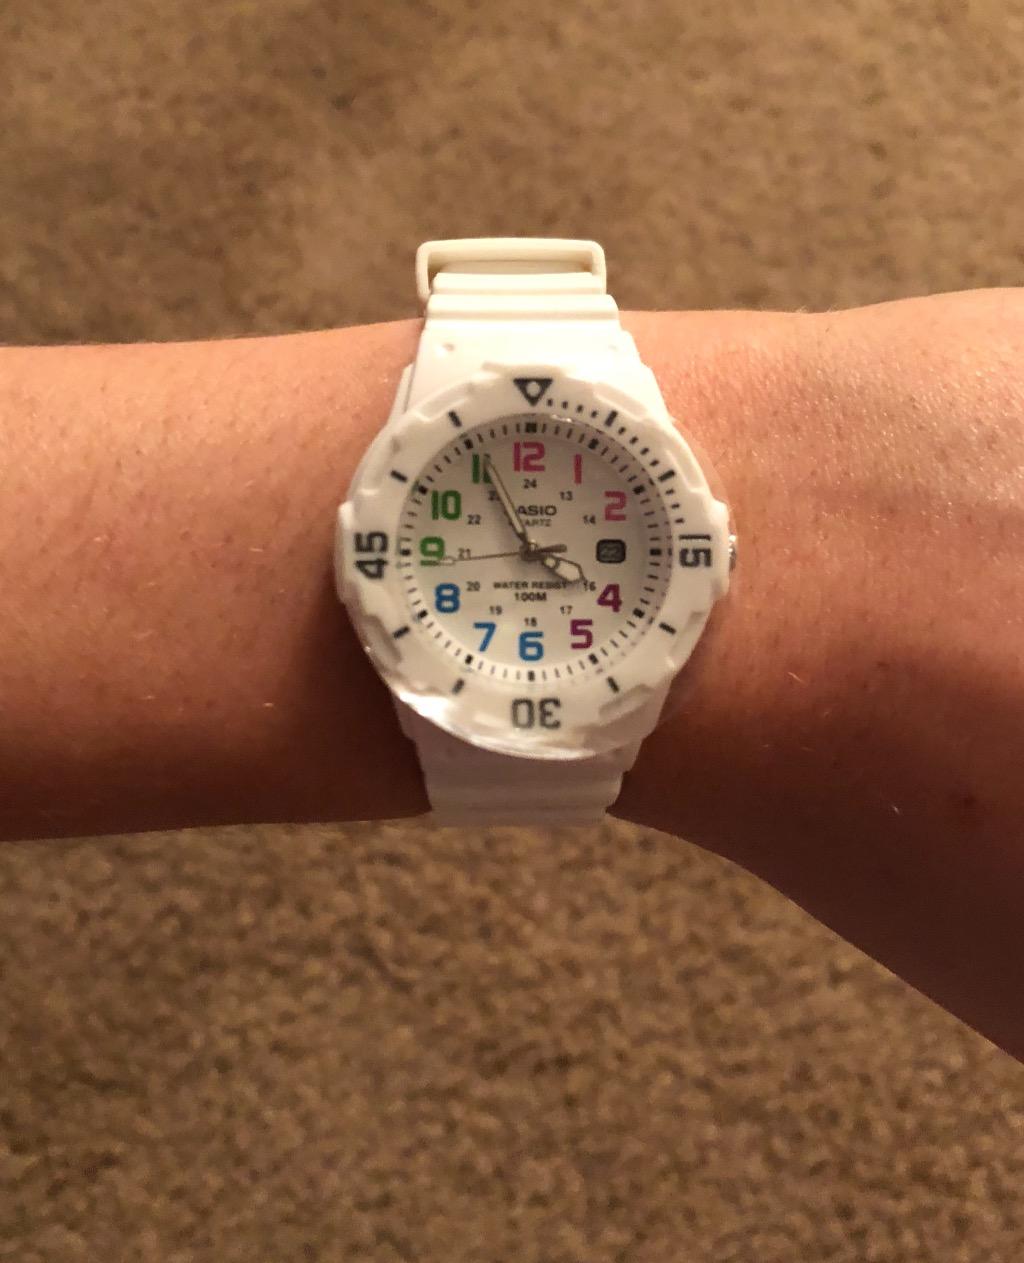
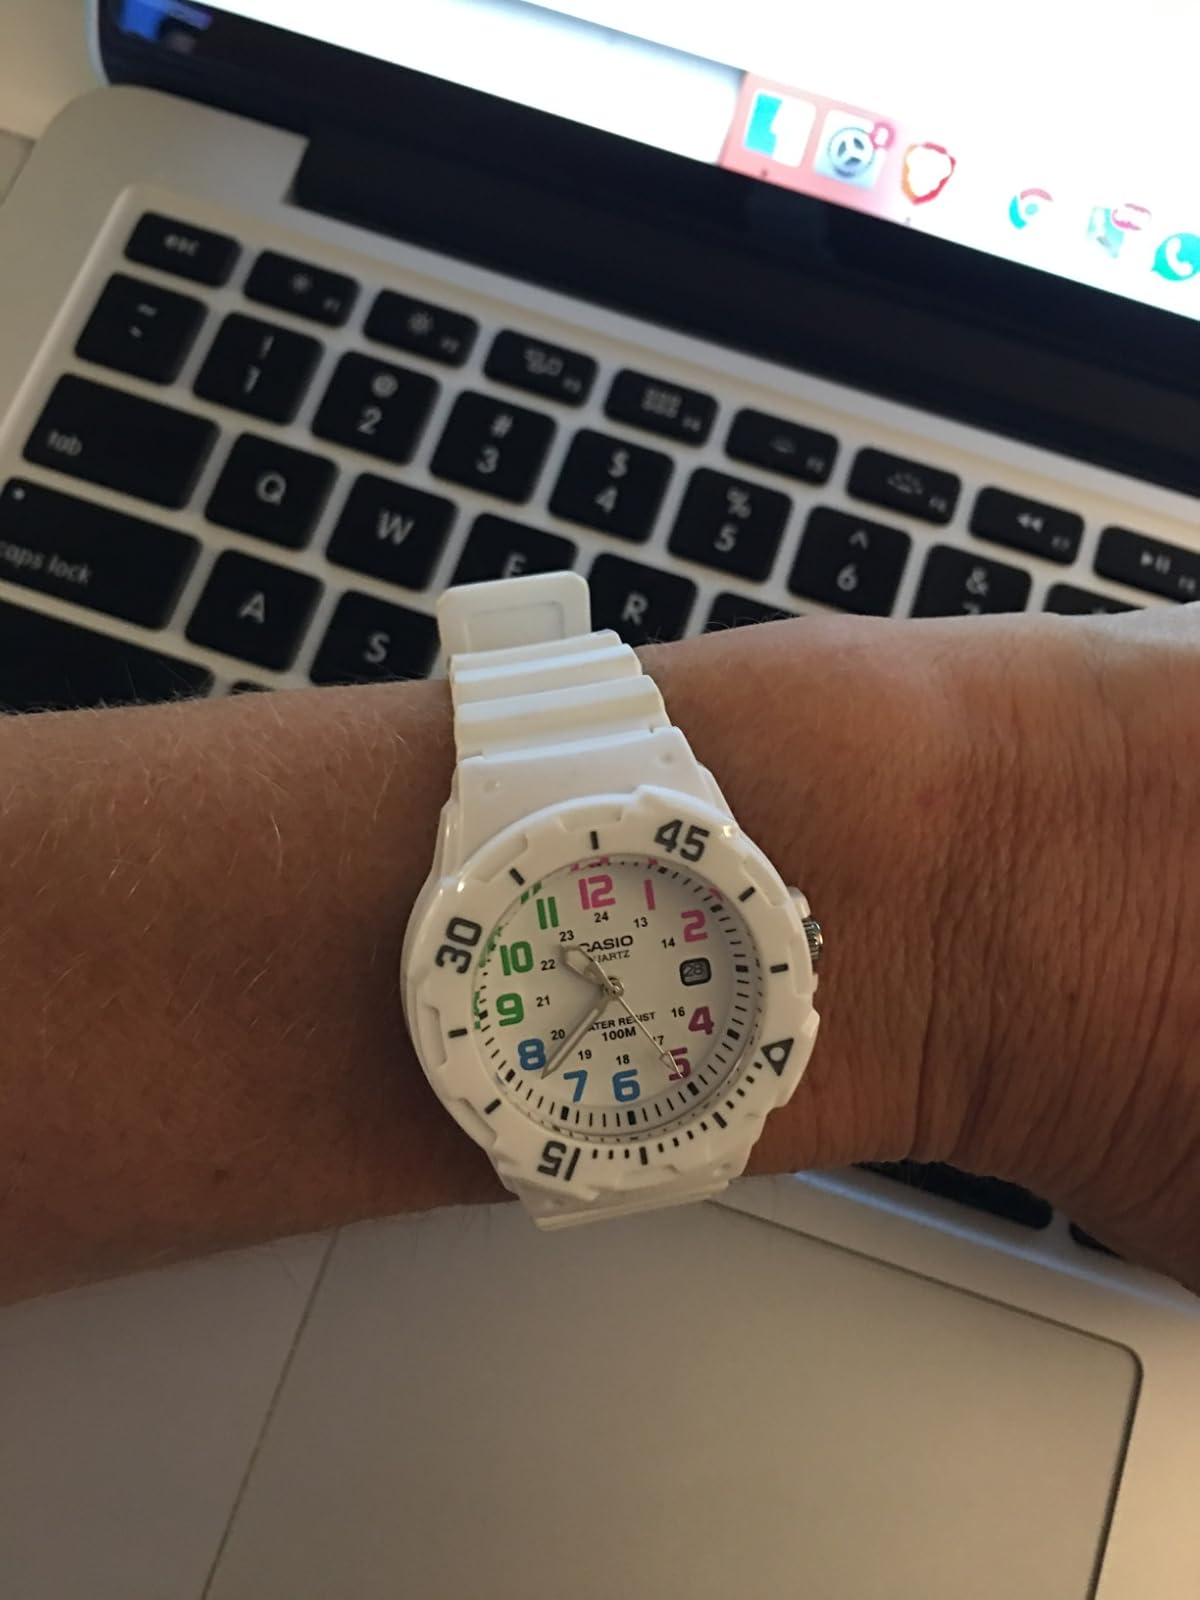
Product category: accessories_watch
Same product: yes